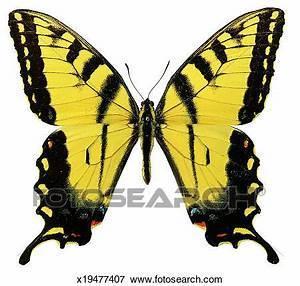
butterfly